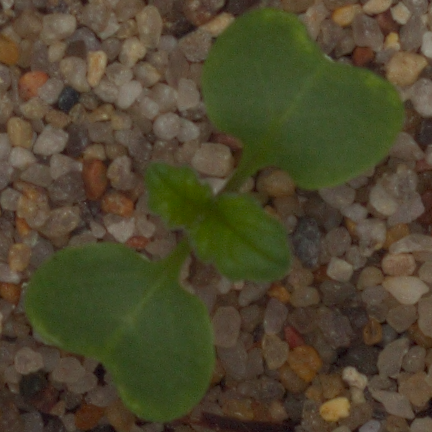
Label: charlock